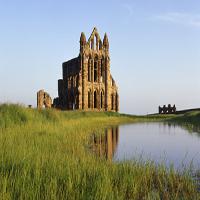
Weather: sun or clear